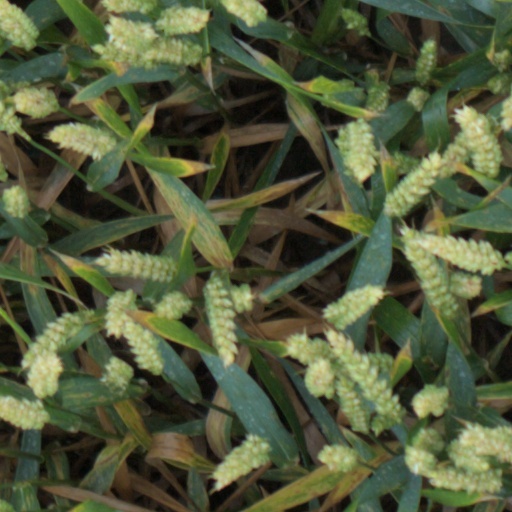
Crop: wheat